Keitaro Sawada

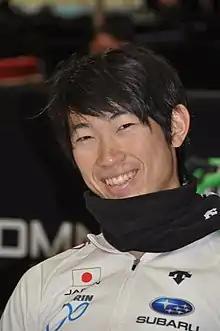
Sawada at the 2018 UCI Track Cycling World Championships

is a Japanese racing cyclist, who currently rides for Japanese amateur team Sparkle Ōita Racing Team. He rode in the men's team pursuit event at the 2018 UCI Track Cycling World Championships.